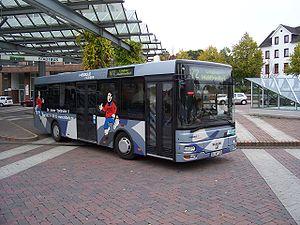
Le MAN NM 223 est un midibus carrossé par Göppel Bus et construit par MAN. Le plancher est surbaissé et le véhicule est adapté aux rues étroites en raison de ses faibles dimensions et de son rayon de braquage. Sa capacité est adaptée aux lignes peu fréquentées.
MAN Truck & Bus AG est la plus grande filiale de MAN SE et l'un des plus gros fournisseurs internationaux de véhicules commerciaux. Le siège social se situe à Munich, en Bavière. L'entreprise produit des camions allant de 7,49 t à 44 t mais également des véhicules plus lourds, des châssis d'autobus, des autocars, des autobus, etc.